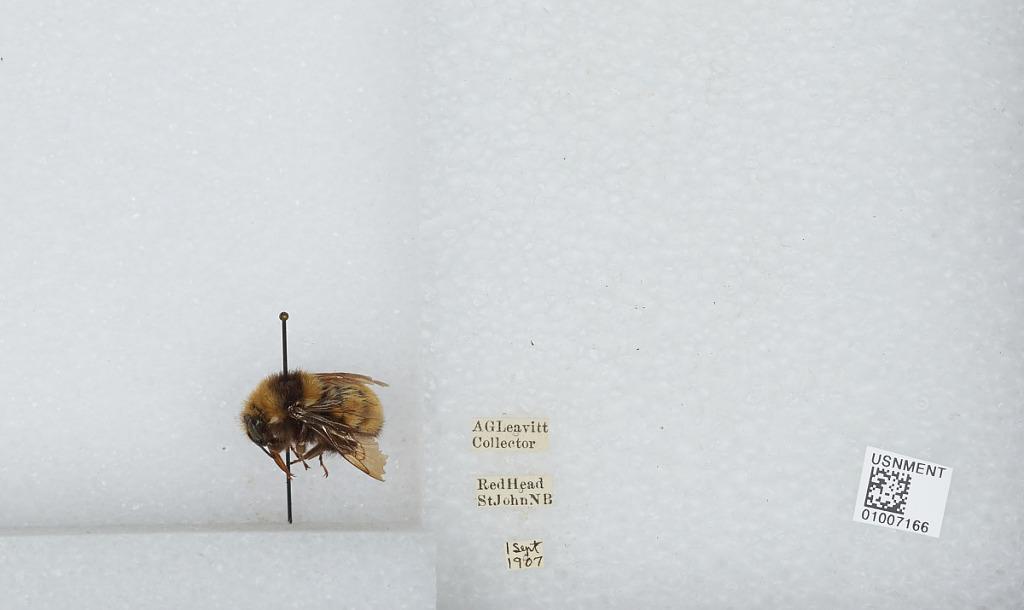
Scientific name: Bombus (Fervidobombus) fervidus fervidus (Fabricius)
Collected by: A. Leavitt
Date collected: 1907-9-1
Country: Canada
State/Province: New Brunswick
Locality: Red Head, Saint John
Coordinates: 45.2806, -66.0111